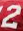
Number: 2